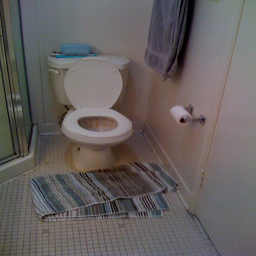
a toilet sits inside of a tiled bathroom
A toilet in a bathroom with a rug under it next to a shower.
A bathroom with tiled floors and white walls.
A white toilet  sitting in a bathroom.
A toilet and shower is inside of a bathroom.